Moritz Hochschild

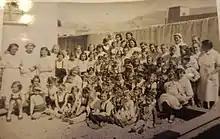
Jewish children at a kindergarten in Bolivia funded by Hochschild, c.1944

The 1930s saw the peak of the Moritz Hochschild Group's economical and political influence. In 1938, using his influence with German Busch, Bolivia's military president from 1937 to 1939, Hochschild pushed Bolivia to open its doors to Jewish refugees from Hitler's Germany. An estimated 9,000 were admitted. Hochschild also funded the transport of the refugees and their housing once they arrived in the South American country. Although his involvement was not widely publicised at the time, later analysis of involvement led to 21st century mass media outlets calling him "Bolivia's Schindler."